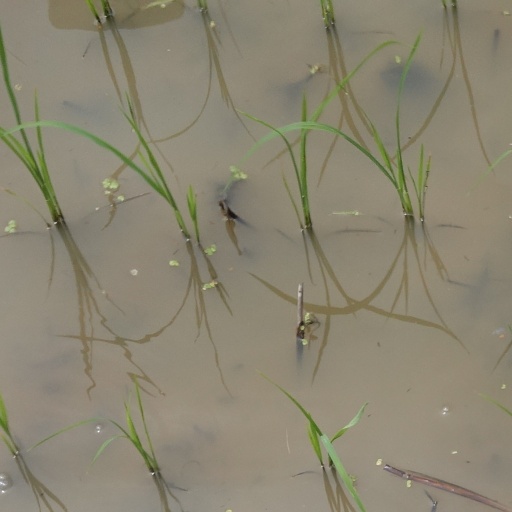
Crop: rice